LGBTQ themes in comics

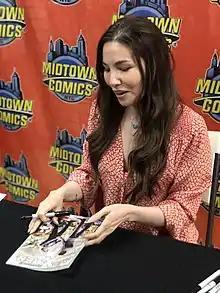
Writer Marjorie Liu autographing a copy of "Astonishing X-Men" #51 (August 2012), in which she depicted the marriage of superhero Northstar and Kyle Jinadu, the first same-sex wedding in mainstream comics

Marvel Comics' incorporation of LGBT themes has been unfavorably compared with that of DC; its use of gay characters has been described as "less prolific but more deliberate". Marvel reportedly had a "No Gays in the Marvel Universe" policy during Jim Shooter's 1980s tenure, and Marvel's policy from the 1990s had stated that all series emphasizing solo gay characters must carry an "Adults Only" label, in response to conservative protests. However, these policies did not stop creators from slipping in gay characters and themes; J.M. DeMatteis introduced Arnie Roth, a childhood friend of Steve Rogers, who comes to Cap seeking help in rescuing his "roommate" Michael. Later, Arnie himself is captured by Baron Zemo and forced to dress in flamboyant clothes and stage make-up and give a speech about how his love for Michael is false and unnatural. Cap rescues Arnie and reassures him that his love for Michael is as genuine as Cap's own love for his girlfriend. The story appears to have gone under the radar purely because DeMatteis did not use the word "gay". Subsequent official character biographies have confirmed Arnie Roth as gay. As of 2006, these policies are no longer enforced and LGBT characters appear regularly in Marvel comics. Although same-sex couples are depicted occasionally kissing, intimate or sexual scenes have not been shown, even in Marvel's "Adult only" imprint. The use of mutants and the discrimination they face in the "X-Men" comics has been seen as a metaphor for the real-world discrimination directed at minority groups including LGBT people.